Anwar Zaheer Jamali

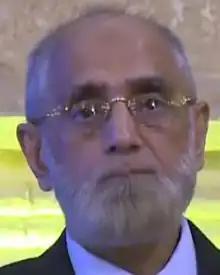

Anwar Zaheer Jamali (born 31 December 1951) is a Pakistani jurist who served as the 24th Chief Justice of Pakistan. He remained in the Supreme Court from 3 August 2009 to 30 December 2016. He has also served as the Acting Chief Election Commissioner of Pakistan, and Chief Justice of the Sindh High Court. In 1995, he was elected as Chairman Executive Committee (CEC) of the Sindh Bar Council and held this position till his elevation to the Bench. He was highly praised for being one of the few judges who refused to take fresh oath under the Provisional Constitutional Order No.1 of 2007. He took several suo motos as a Chief Justice, notably on several human rights cases.